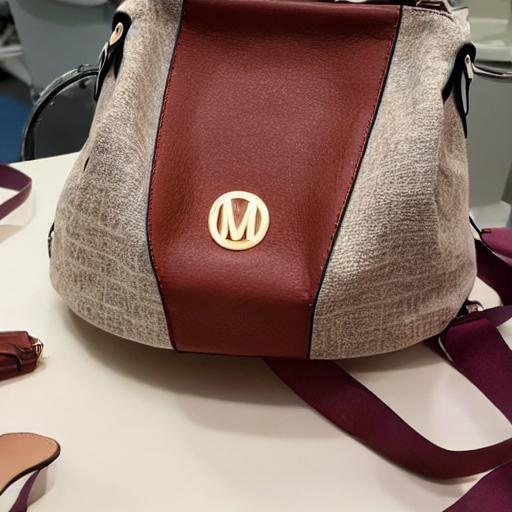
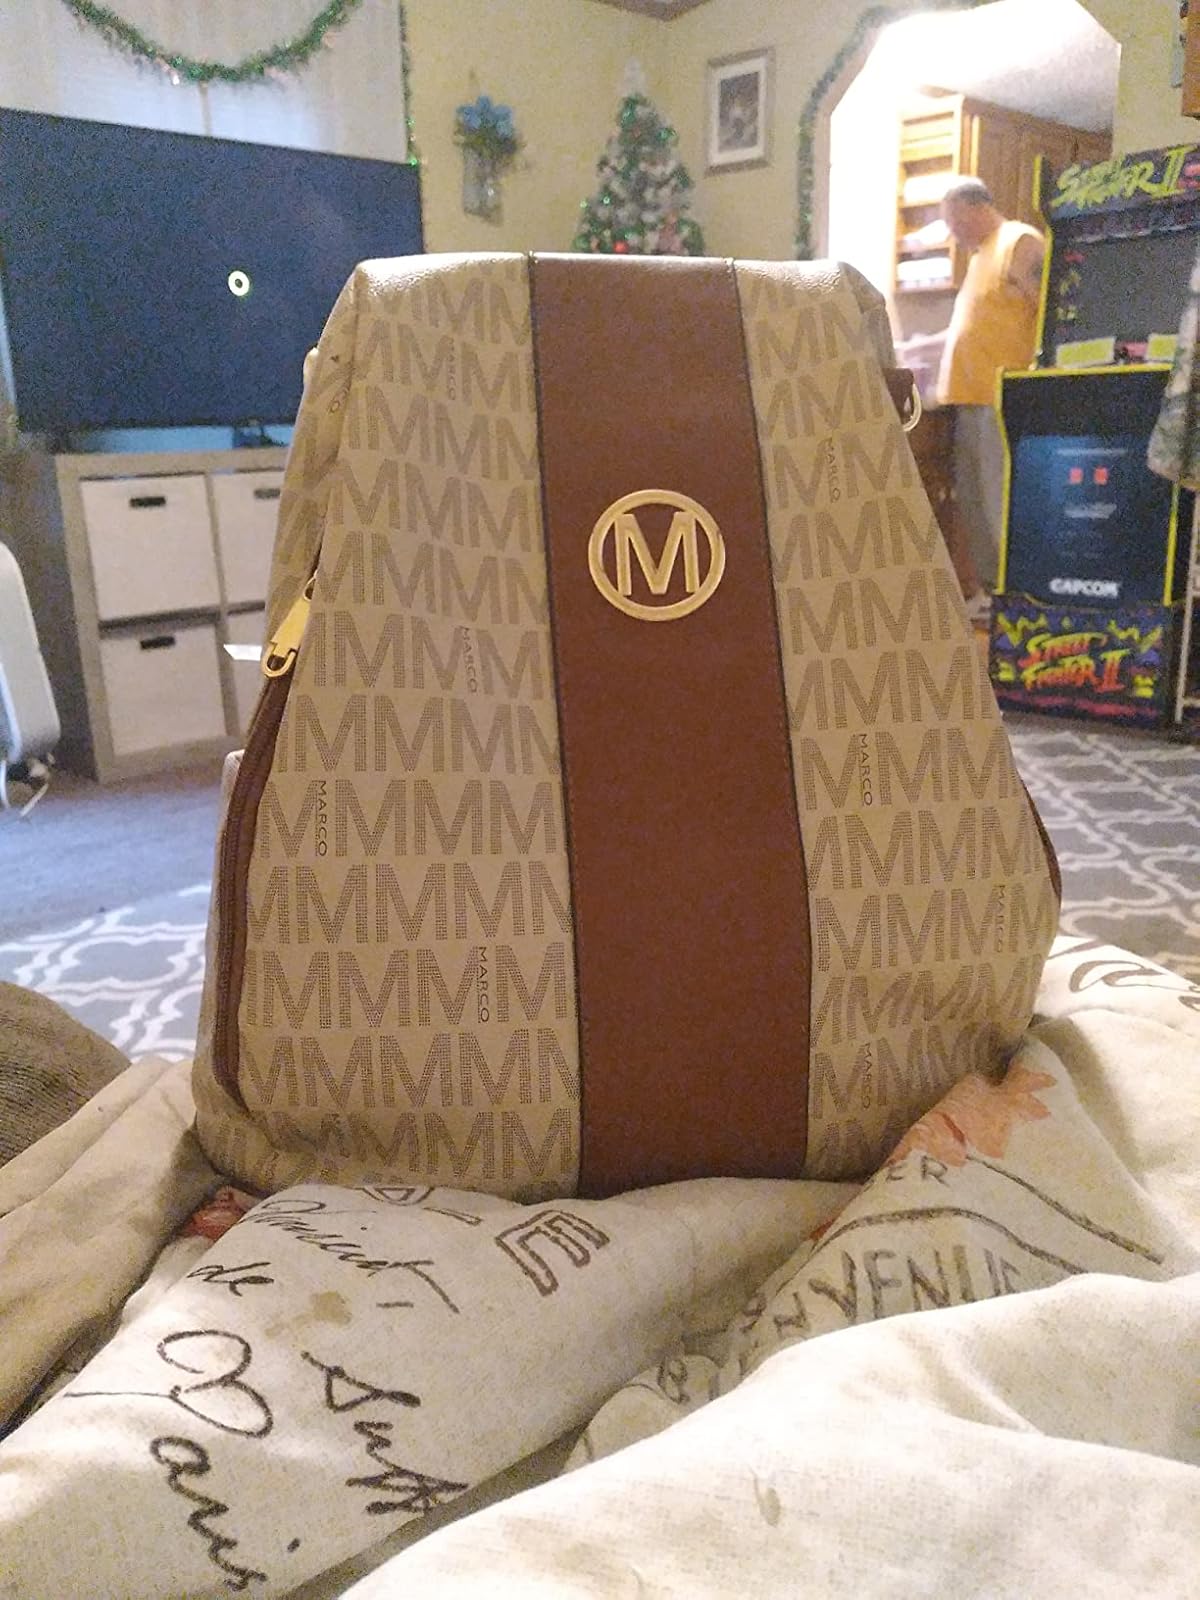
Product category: accessories_handbag
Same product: no